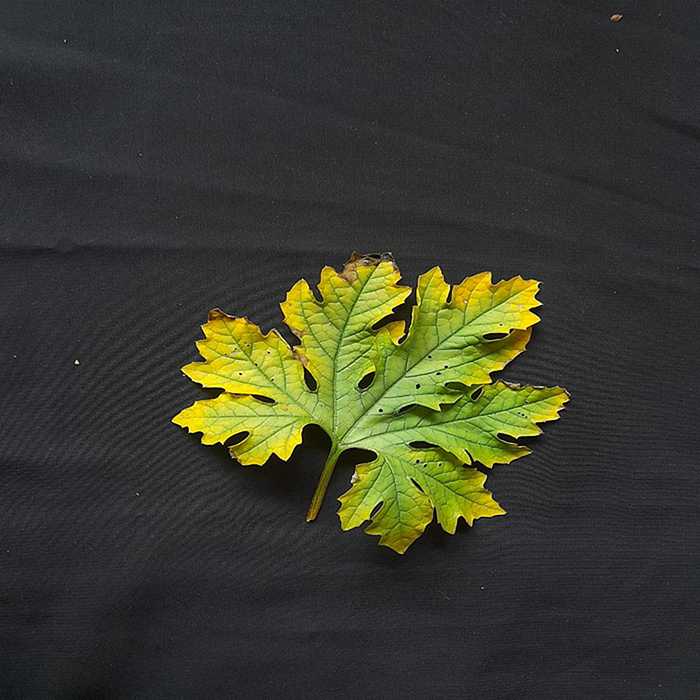
Plant: Bitter Gourd
Label: Fusarium wilt